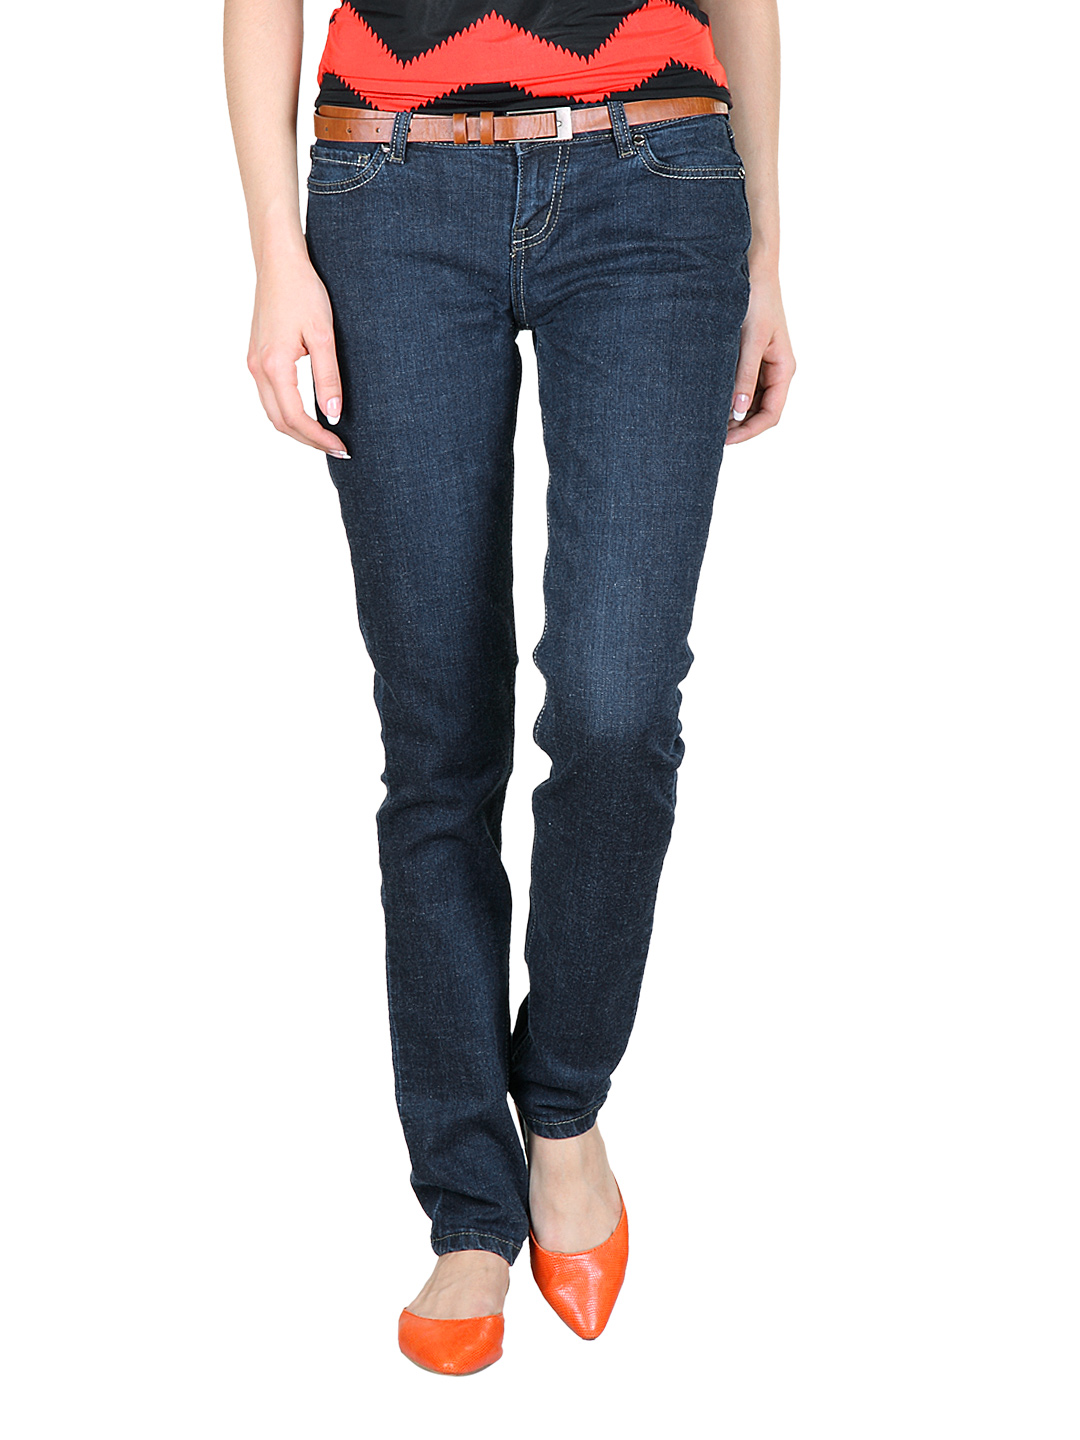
Tokyo Talkies Women Navy Slim Fit Jeans
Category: Apparel / Bottomwear / Jeans
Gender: Women
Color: Navy Blue
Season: Summer 2012
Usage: Casual